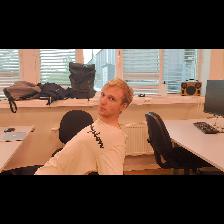
Label: Human